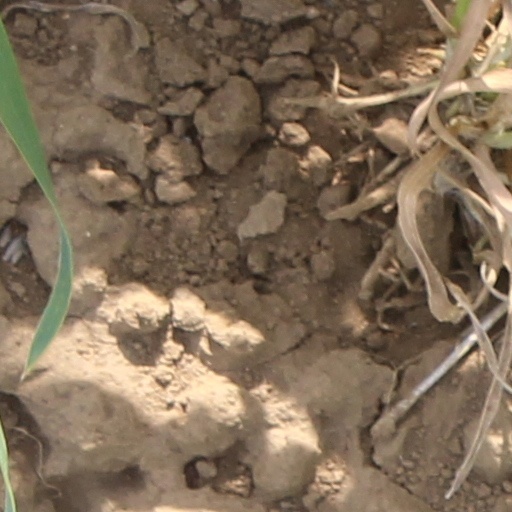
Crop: wheat